Treaty of Versailles

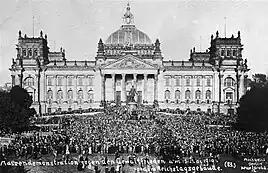
Demonstration against the treaty in front of the "Reichstag"

To ensure compliance, the Rhineland and bridgeheads east of the Rhine were to be occupied by Allied troops for fifteen years.